Favela

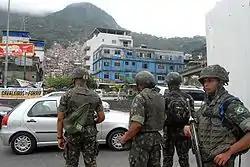
Brazilian troops during an operation in Rocinha.

In the late 19th century, the state gave regulatory impetus for the creation of Rio de Janeiro's first squatter settlement. The soldiers from the War of Canudos (1896–97) were granted permission by Ministry of War to settle on the Providência hill, located between the seaside and centre of the city (Pino 1997). The arrival of former black slaves expanded this settlement and the hill became known as Morro de Providência (Pino 1997). The first wave of formal government intervention was in direct response to the overcrowding and outbreak of disease in Providência and the surrounding slums that had begun to appear through internal migration (Oliveira 1996). The simultaneous immigration of White Europeans to the city in this period generated strong demand for housing near the water and the government responded by "razing" the slums and relocating the slum dwellers to Rio's north and south zones (Oliveira 1996, pp. 74). This was the beginning of almost a century of state-sanctioned interventions marked by aggressive eradication policies.